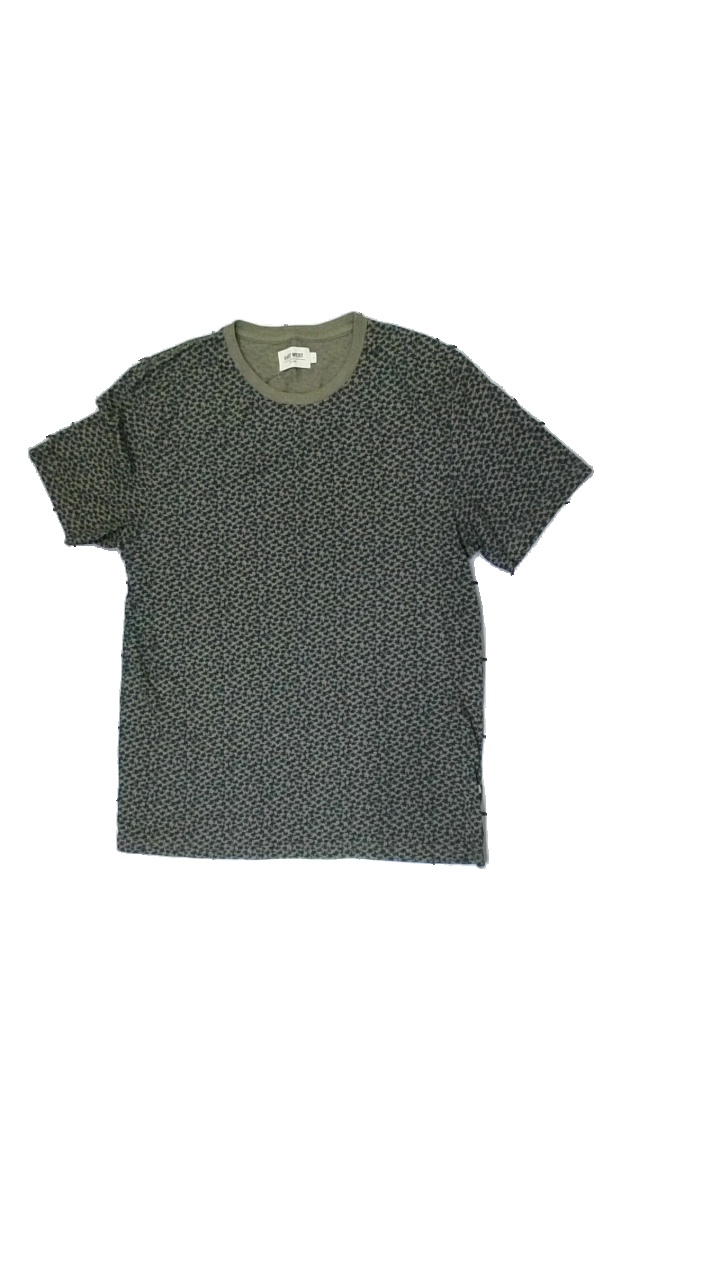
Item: T-shirt (Men)
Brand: East West
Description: Green t-shirt with floralprint
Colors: Green
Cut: Regular, C-collar
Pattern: Floral print
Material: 58% Cotton 42% Polyester
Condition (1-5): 5
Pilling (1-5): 5
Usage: Reuse
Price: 50-100